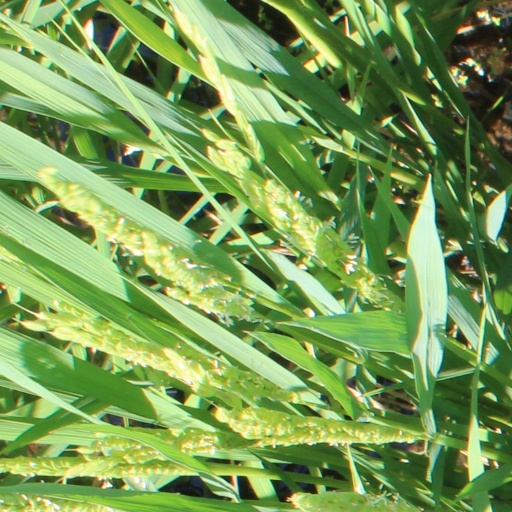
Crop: rice